Xinjie station

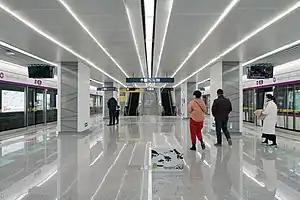

Xinjie is a metro station on Line 7 of the Hangzhou Metro in China. It was opened on 30 December 2020, together with the Line 7. It is located in the Xiaoshan District of Hangzhou.